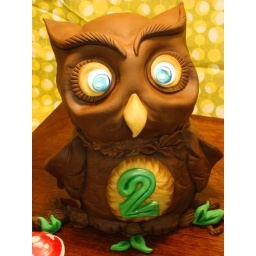
Body is Chocolate Chip cookie cake with vanilla buttercream, head is pumpkin spice cake with caramel brown sugar buttercream, covered in chocolate choco-pan